Nanolaser

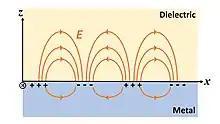
Schematic of a SPP mode, where surface plasmon polaritons propagate along an interface between metal and dielectric.

SPPs are electromagnetic waves that propagate along the interface between metal and medium, and their intensities decay gradually in the direction perpendicular to the propagation interface. In 2008, Oulton experimentally validated a plasma nanowire laser consisting of a thin dielectric layer with a low reflectivity growing on a metal surface and a gain layer with a high refractive index semiconductor nanowire. In this structure, the electromagnetic field can be transferred from the metal layer to the intermediate gap layer, so that the mode energy is highly concentrated, thus greatly reducing the energy loss in the metal.